Van Vlissingen en Dudok van Heel

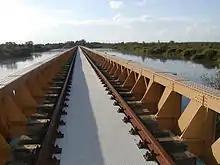
Moerputtenbrug in 2006

At first Onrust Dock of 3,000 tons was simply known as: 'The iron dry dock', because there was only one such structure in the Dutch East Indies made of iron. Before its construction, in the 1850s, there were only two floating dry docks in the Dutch East Indies, both made of wood. The admiralty in the Dutch East Indies wanted to have a third bigger floating dock. It foresaw that during the scheduled maintenance and repairs of the docks themselves, the remaining dock would not provide enough capacity to repair the screw powered ships, which also had a higher need for dry dock capacity. Furthermore, the existing dry docks were not capable of receiving the biggest ships. The Surabaya dock handled the Groningen-class corvettes of 1,780 tons with great difficulty. The wooden dock at Onrust Island was longer, but still not long enough, and was not capable to receive loaded ships.